Jan Matulka

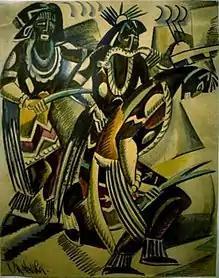
Jan Matulka, "Hopi Snake Dance #2" (1918)

In 1919 Matulka illustrated "Czechoslovak Fairy Tales" with writer Parker Fillmore and published by Hippocrene Books. In 1920 the pair compiled a second book, "The Shoemaker's Apron", published by Harcourt Brace & Company